Laurelhurst Manor Apartments

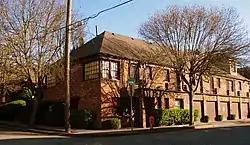
Laurelhurst Manor Apartments in 2010

The Laurelhurst Manor Apartments is a building complex in southeast Portland, Oregon listed on the National Register of Historic Places.